Pettigrew Home & Museum

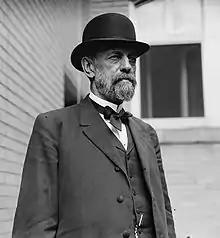
Richard Pettigrew, owner of the home from 1911 to 1926

In 1889, Thomas and Jenny McMartin had the home built for their family at the corner of 8th Street and North Duluth Avenue. Constructed in the Queen Anne style, the house is a red brick and Sioux quartzite building with two and a half stories. In 1911, the house passed to Richard Franklin Pettigrew, who bought it for $12,000. Pettigrew had moved to Sioux Falls in 1869, was an early member of the Dakota Territory House of Representatives, and became one of the first United States Senators from South Dakota upon its statehood in 1889. Outside of government, Pettigrew was a collector and amateur archaeologist, and travelled the world extensively. Throughout his life, he collected various items for a personal museum, later opening his collection to public viewing in 1925 in a gallery at the back of the house. Upon Pettigrew's death at his home on October 5, 1926, he willed the property to the city, along with his artifact collection. The city extended the building in 1934 to accommodate the collections. Curators of the museum inhabited the house with their families over the years.